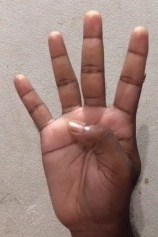
ASL sign: 4